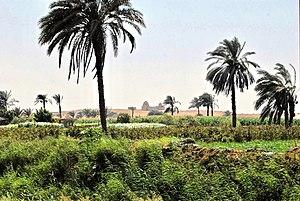
Philon d’Alexandrie est un philosophe juif hellénisé qui est né à Alexandrie vers 20 av. J.-C., où il est mort vers 45 apr. J.-C. Contemporain des débuts de l’ère chrétienne, il vit à Alexandrie, qui est alors le grand centre intellectuel de la Méditerranée. La ville compte une forte communauté juive dont Philon est un des représentants auprès des autorités romaines. Son œuvre abondante est principalement apologétique, entendant démontrer la parfaite adéquation entre la foi juive et la philosophie hellène.
L'oasis du Fayoum est une dépression dans le désert située géographiquement immédiatement à l'ouest du Nil au sud du Caire, la capitale de l'Égypte.